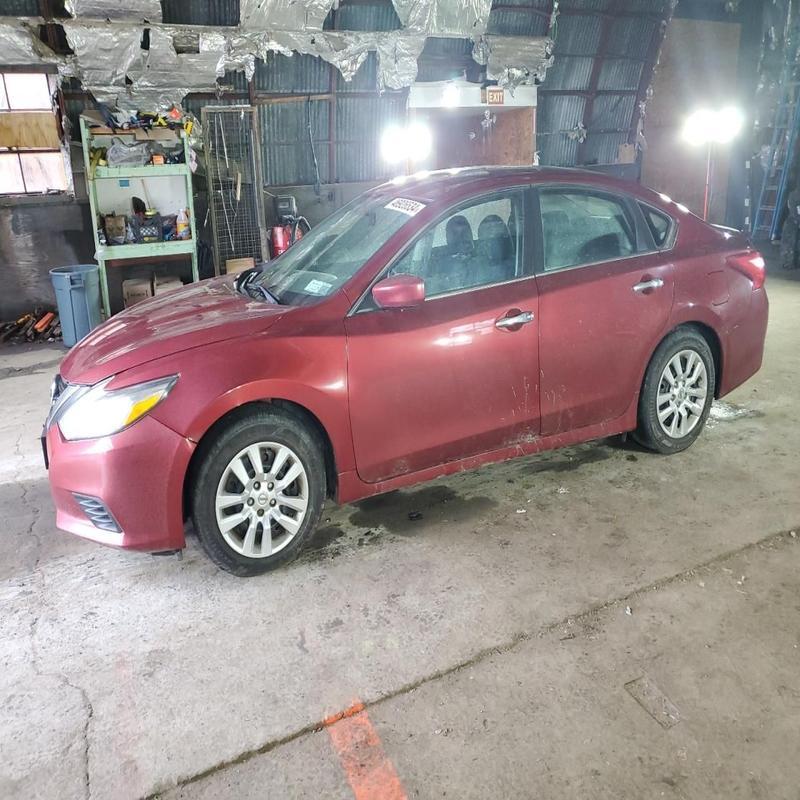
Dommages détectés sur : porte arrière droite, porte arrière gauche, aile arrière droite, aile arrière gauche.
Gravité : mineur